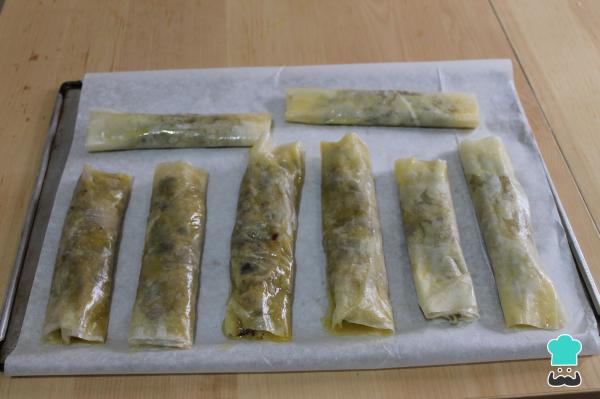
0Enrolla las hojas de la masa brick para dejar el relleno en el centro. Si no lo has rellenado mucho, no hará falta que dobles los extremos, los puedes dejar tal cual. Repite el mismo proceso con las otras hojas, pincelando previamente con mantequilla. Termina con todo el relleno. Una vez tengas los rollitos de morcilla y mango, colócalos en una bandeja con papel de horno y hornea a 180 ºC con calor arriba y abajo durante 10 minutos o hasta que los crujientes estén doraditos.